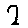
Label: 2